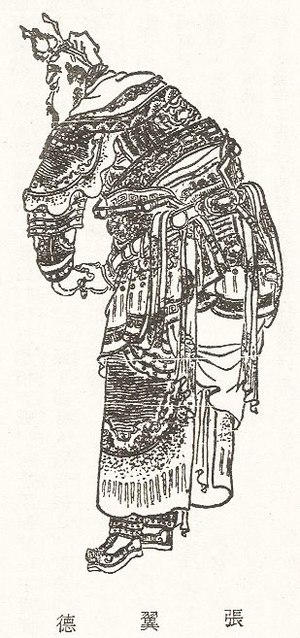
Zhang Fei
Zhang Fei
I den klassiske kinesiske historieroman Beretningen om de tre kongedømmer var Zhāng Fēi, æresnavn: Yìdé, en slagter, som senere blev officer i kongeriget Shu. Ifølge legenden var han Liu Beis og Guan Yus blodsbror.